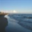
Label: sea